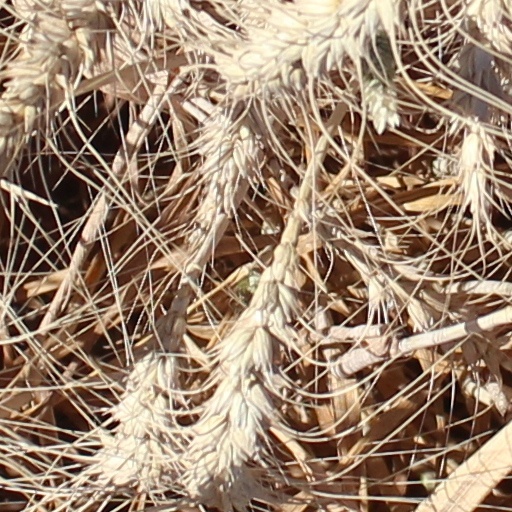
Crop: wheat